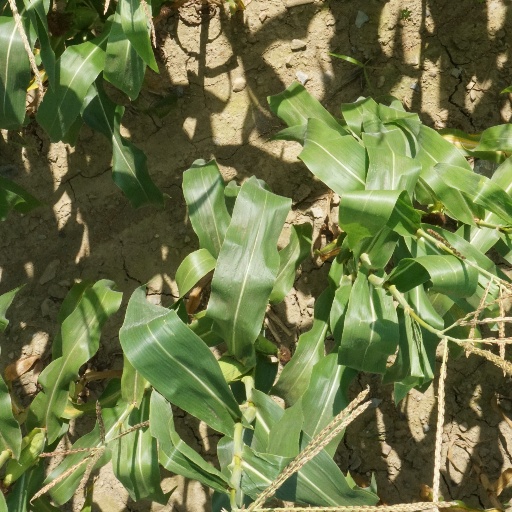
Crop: maize; corn